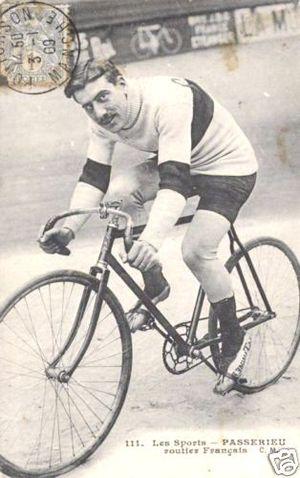
Carte postale ancienne série C.Malcuit N°111: Georges Passerieu deuxième du Tour de France 1906 et vainqueur de Paris-Roubaix et de Paris-Tour en 1907
Le Tour de France 1908, 6ᵉ édition du Tour de France, s'est déroulé du 13 juillet au 9 août 1908 sur 14 étapes pour 4 488 km. Il s'agit du quatrième Tour de France consécutif à utiliser un système de points pour calculer le classement général. Comme ses prédécesseurs, les étapes et le général sont dominés par les Français, cependant, deux Italiens et un Luxembourgeois terminent dans le top 10.
Cette page dresse la liste des coureurs de l'équipe cycliste Peugeot, équipe française de cyclisme sur route, qui a existé de 1901 à 1989.
Georges Passerieu est un coureur cycliste français.